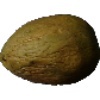
Label: Papaya 1